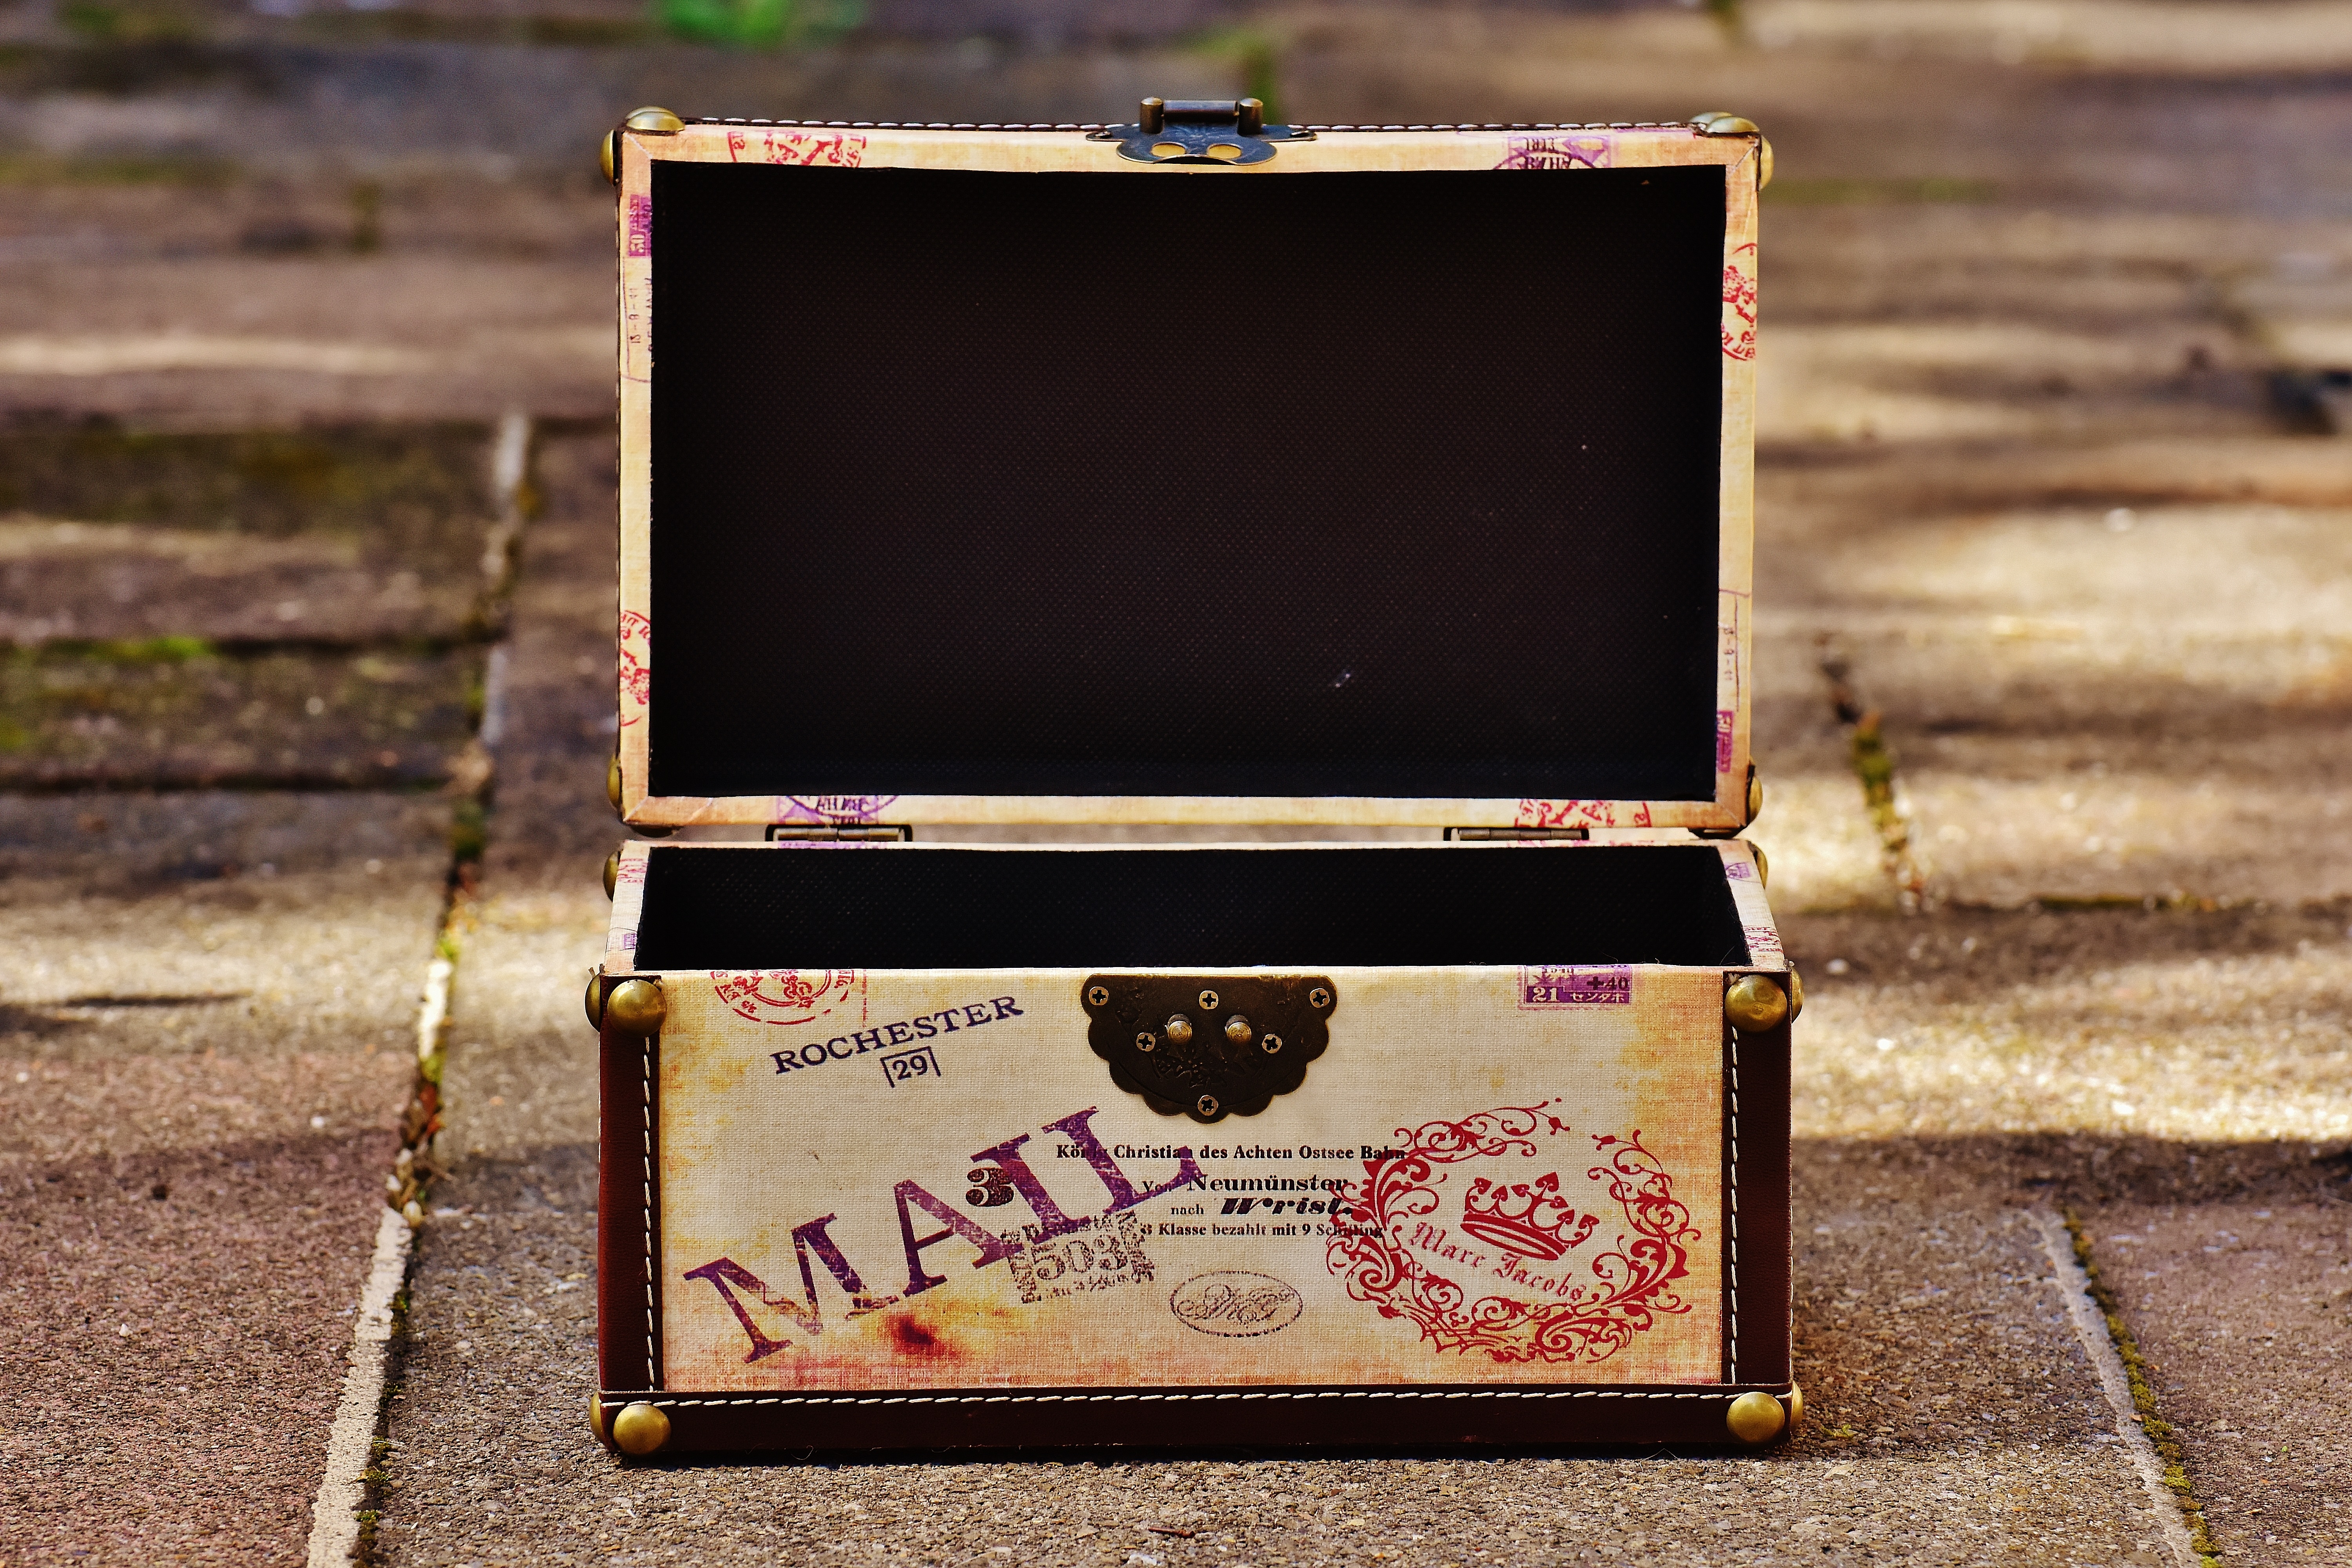
wood, box, luggage, chest, art, picture frame, closure, go away, send mail, lap